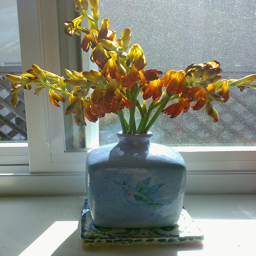
The flowers in a vase are dying.
A blue vase with a bird painted on it with flowers in it.
A vase holding a bunch of slightly wilted orange flowers.
A blue vase with yellow and orange flowers in it.
Flowers inside a vase next to a windowsill.